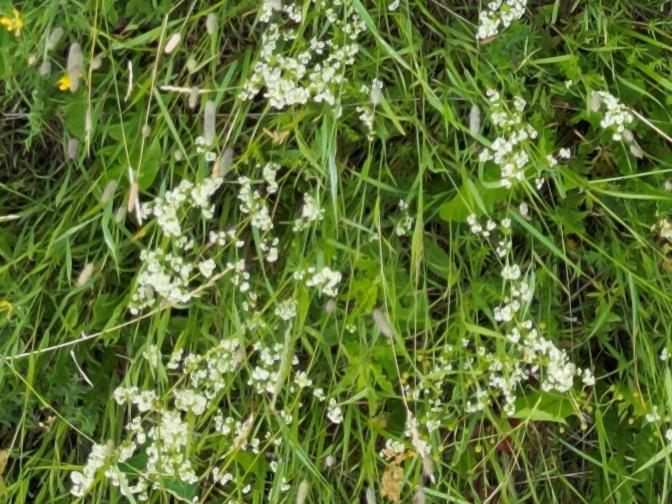
Flowers visible: yarrow flowers, yarrow flowers, yarrow flowers, yarrow flowers, yarrow flowers, yarrow flowers, yarrow flowers, yarrow flowers, yarrow flowers, yarrow flowers, yarrow flowers, yarrow flowers, yarrow flowers, yarrow flowers, yarrow flowers, yarrow flowers, yarrow flowers